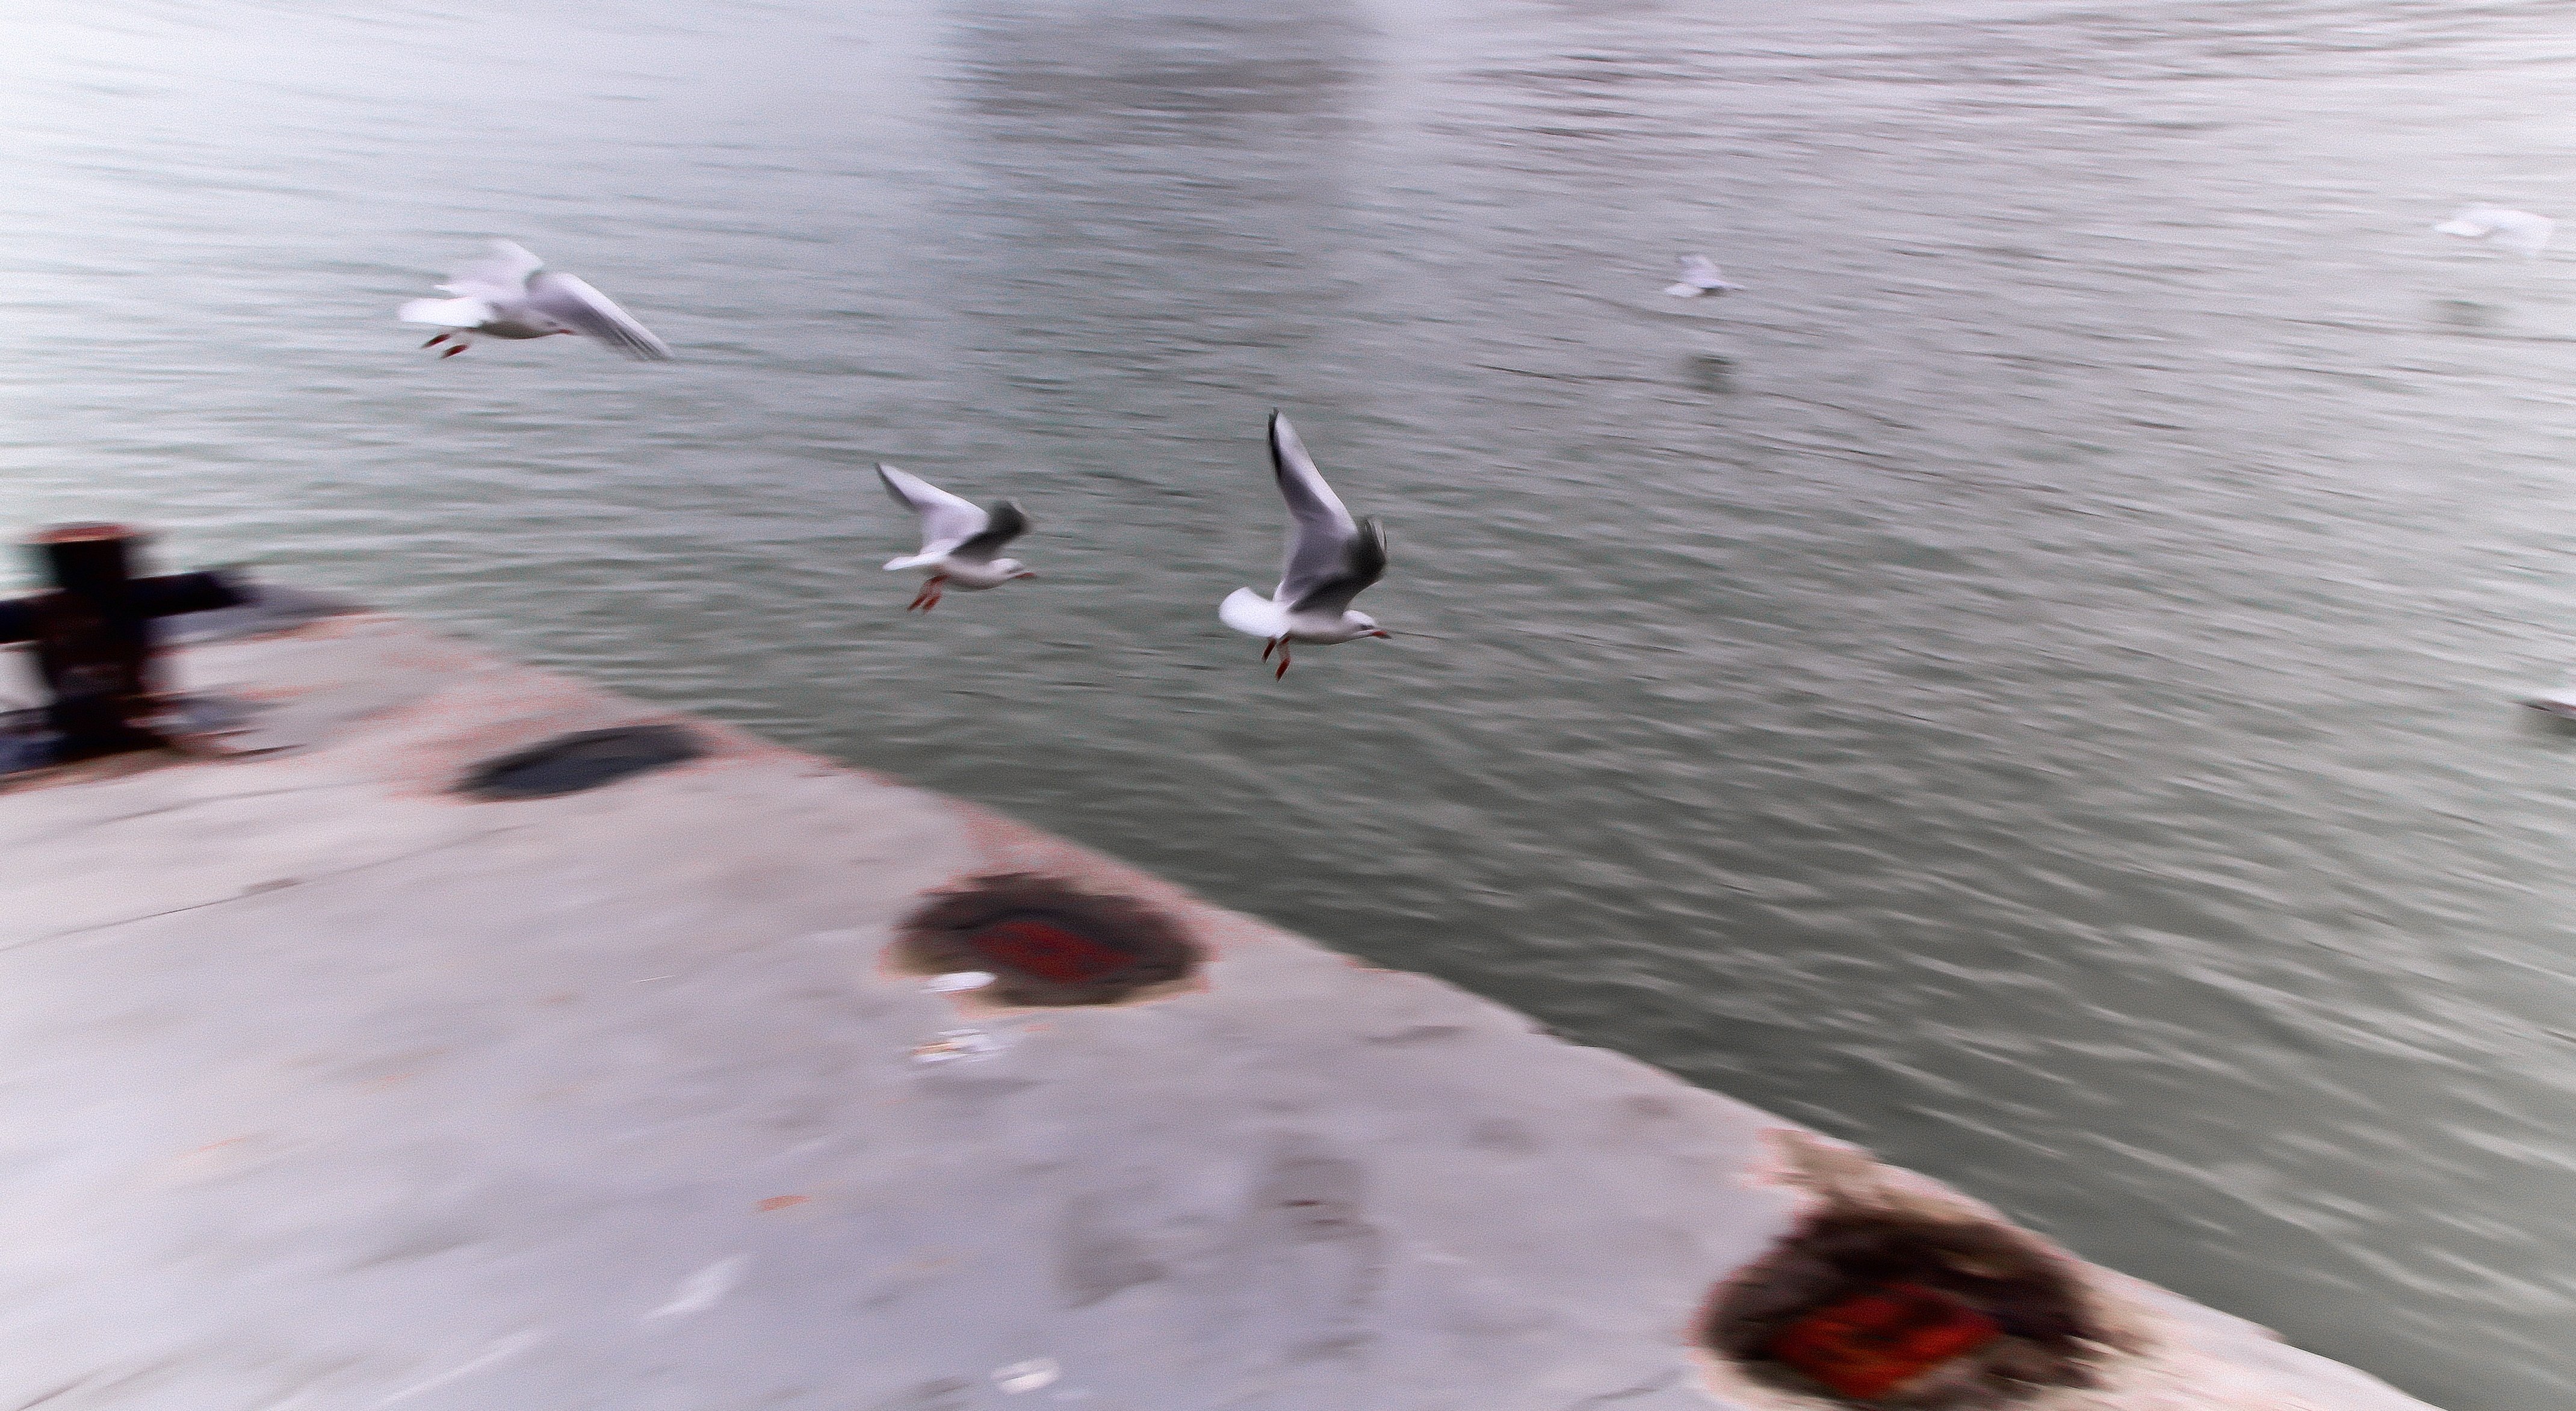
sea, bird, wing, seabird, gull, vertebrate, water bird, charadriiformes